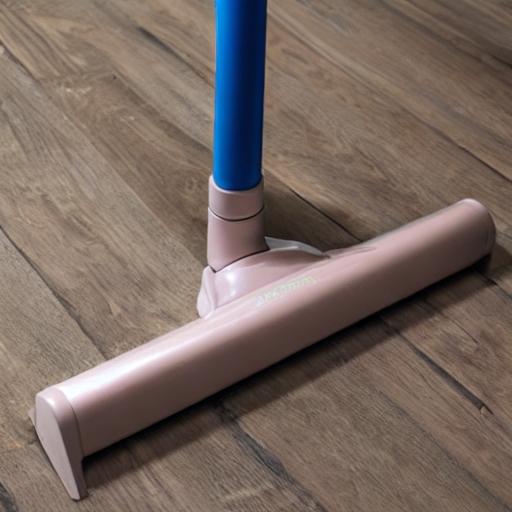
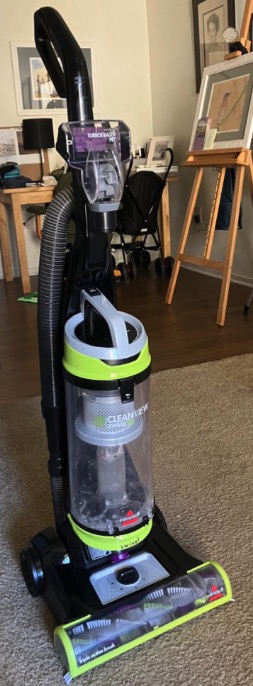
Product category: items_vacuum
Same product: no